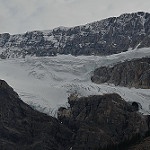
Label: glacier